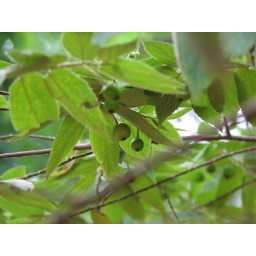
a small fruit in the tree